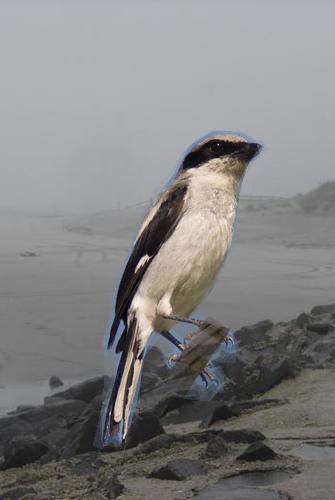
Bird species: Loggerhead_Shrike
Bird type: landbird
Background: water